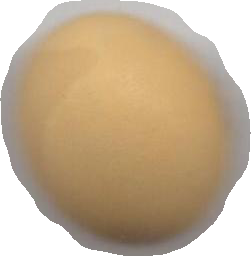
Variety: Grobogan